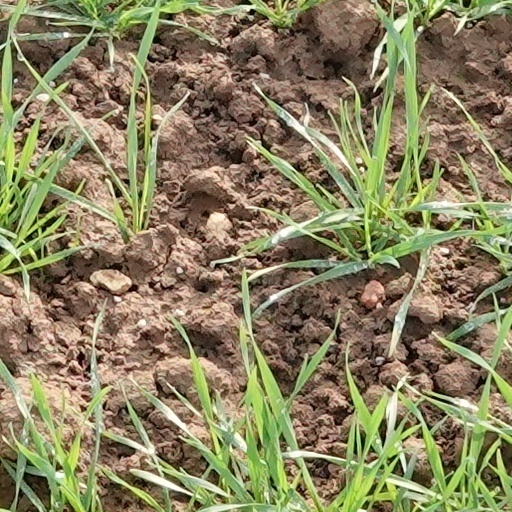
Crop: wheat